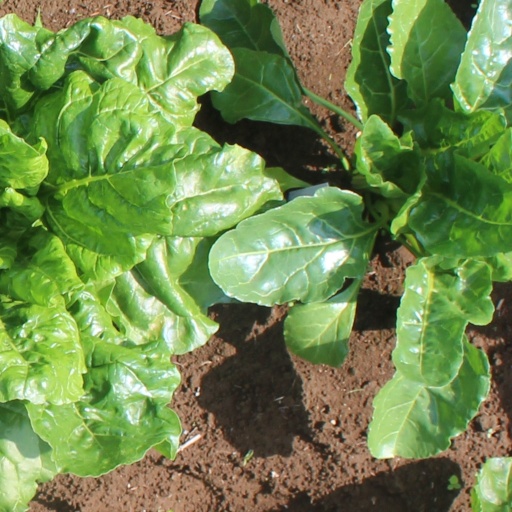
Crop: sugar beet